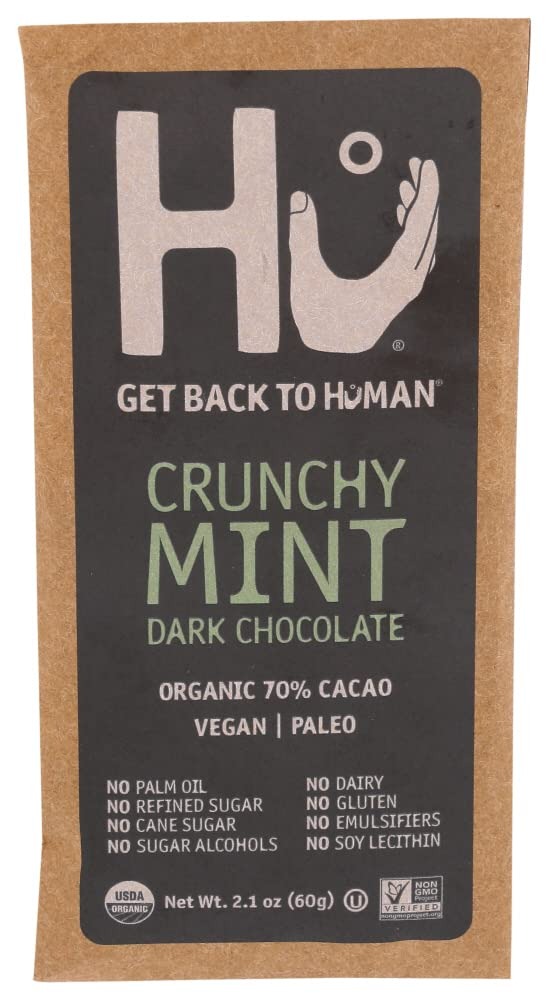
Item Name: HU KITCHEN Mint Chocolate Bar, 2.1 oz
Bullet Point 1: The package length of the product is 6 inches
Bullet Point 2: The package width of the product is 2 inches
Bullet Point 3: The package height of the product is 2 inches
Bullet Point 4: 0
Product Description: Hu Organic Dark Chocolate Bar Crunchy Mint Is Their Most Refreshing Bar. Made With Peppermint Oil For A Subtle Mint Flavor. Satisfying Crunch Provided By Specially-Sourced Organic Fair-Trade Cacao Nibs Throughout And Is 70% Dark Chocolate. No Gluten, Cane Sugar, Dairy No Refined Sugar, Sugar Alcohols No Soy Lecithin, Emulsifiers,Agmo's Vegan, Paleo About Hu The Goal IsnAt To Just Get By. The Goal Is To Live Actively, Age Gracefully, And Flourish. They Are Inspired By Quality FoodAs Ability To Heal Versus Poor Quality FoodAs Guarantee To Hinder. They Started Hu To Help People Get Back To Eating, Living, And Thriving Like Humans. This Is How People Get Back To Human. How Did They Get To Hu? Their Journey To Aget Back To HumanA Started Where Many People Are Today: A Bit Groggy, Run-Down, And Over-Caffeinated. Even Though They Were Living A AhealthyA Lifestyle - No Junk Food, Some Exercise, And Some Label Reading - They WerenAt Really Thriving.
Value: 2.1
Unit: Ounce

Price: 4.99